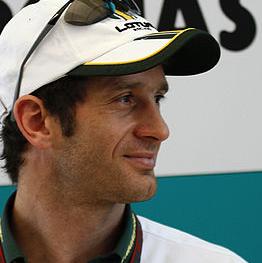
Age: 35